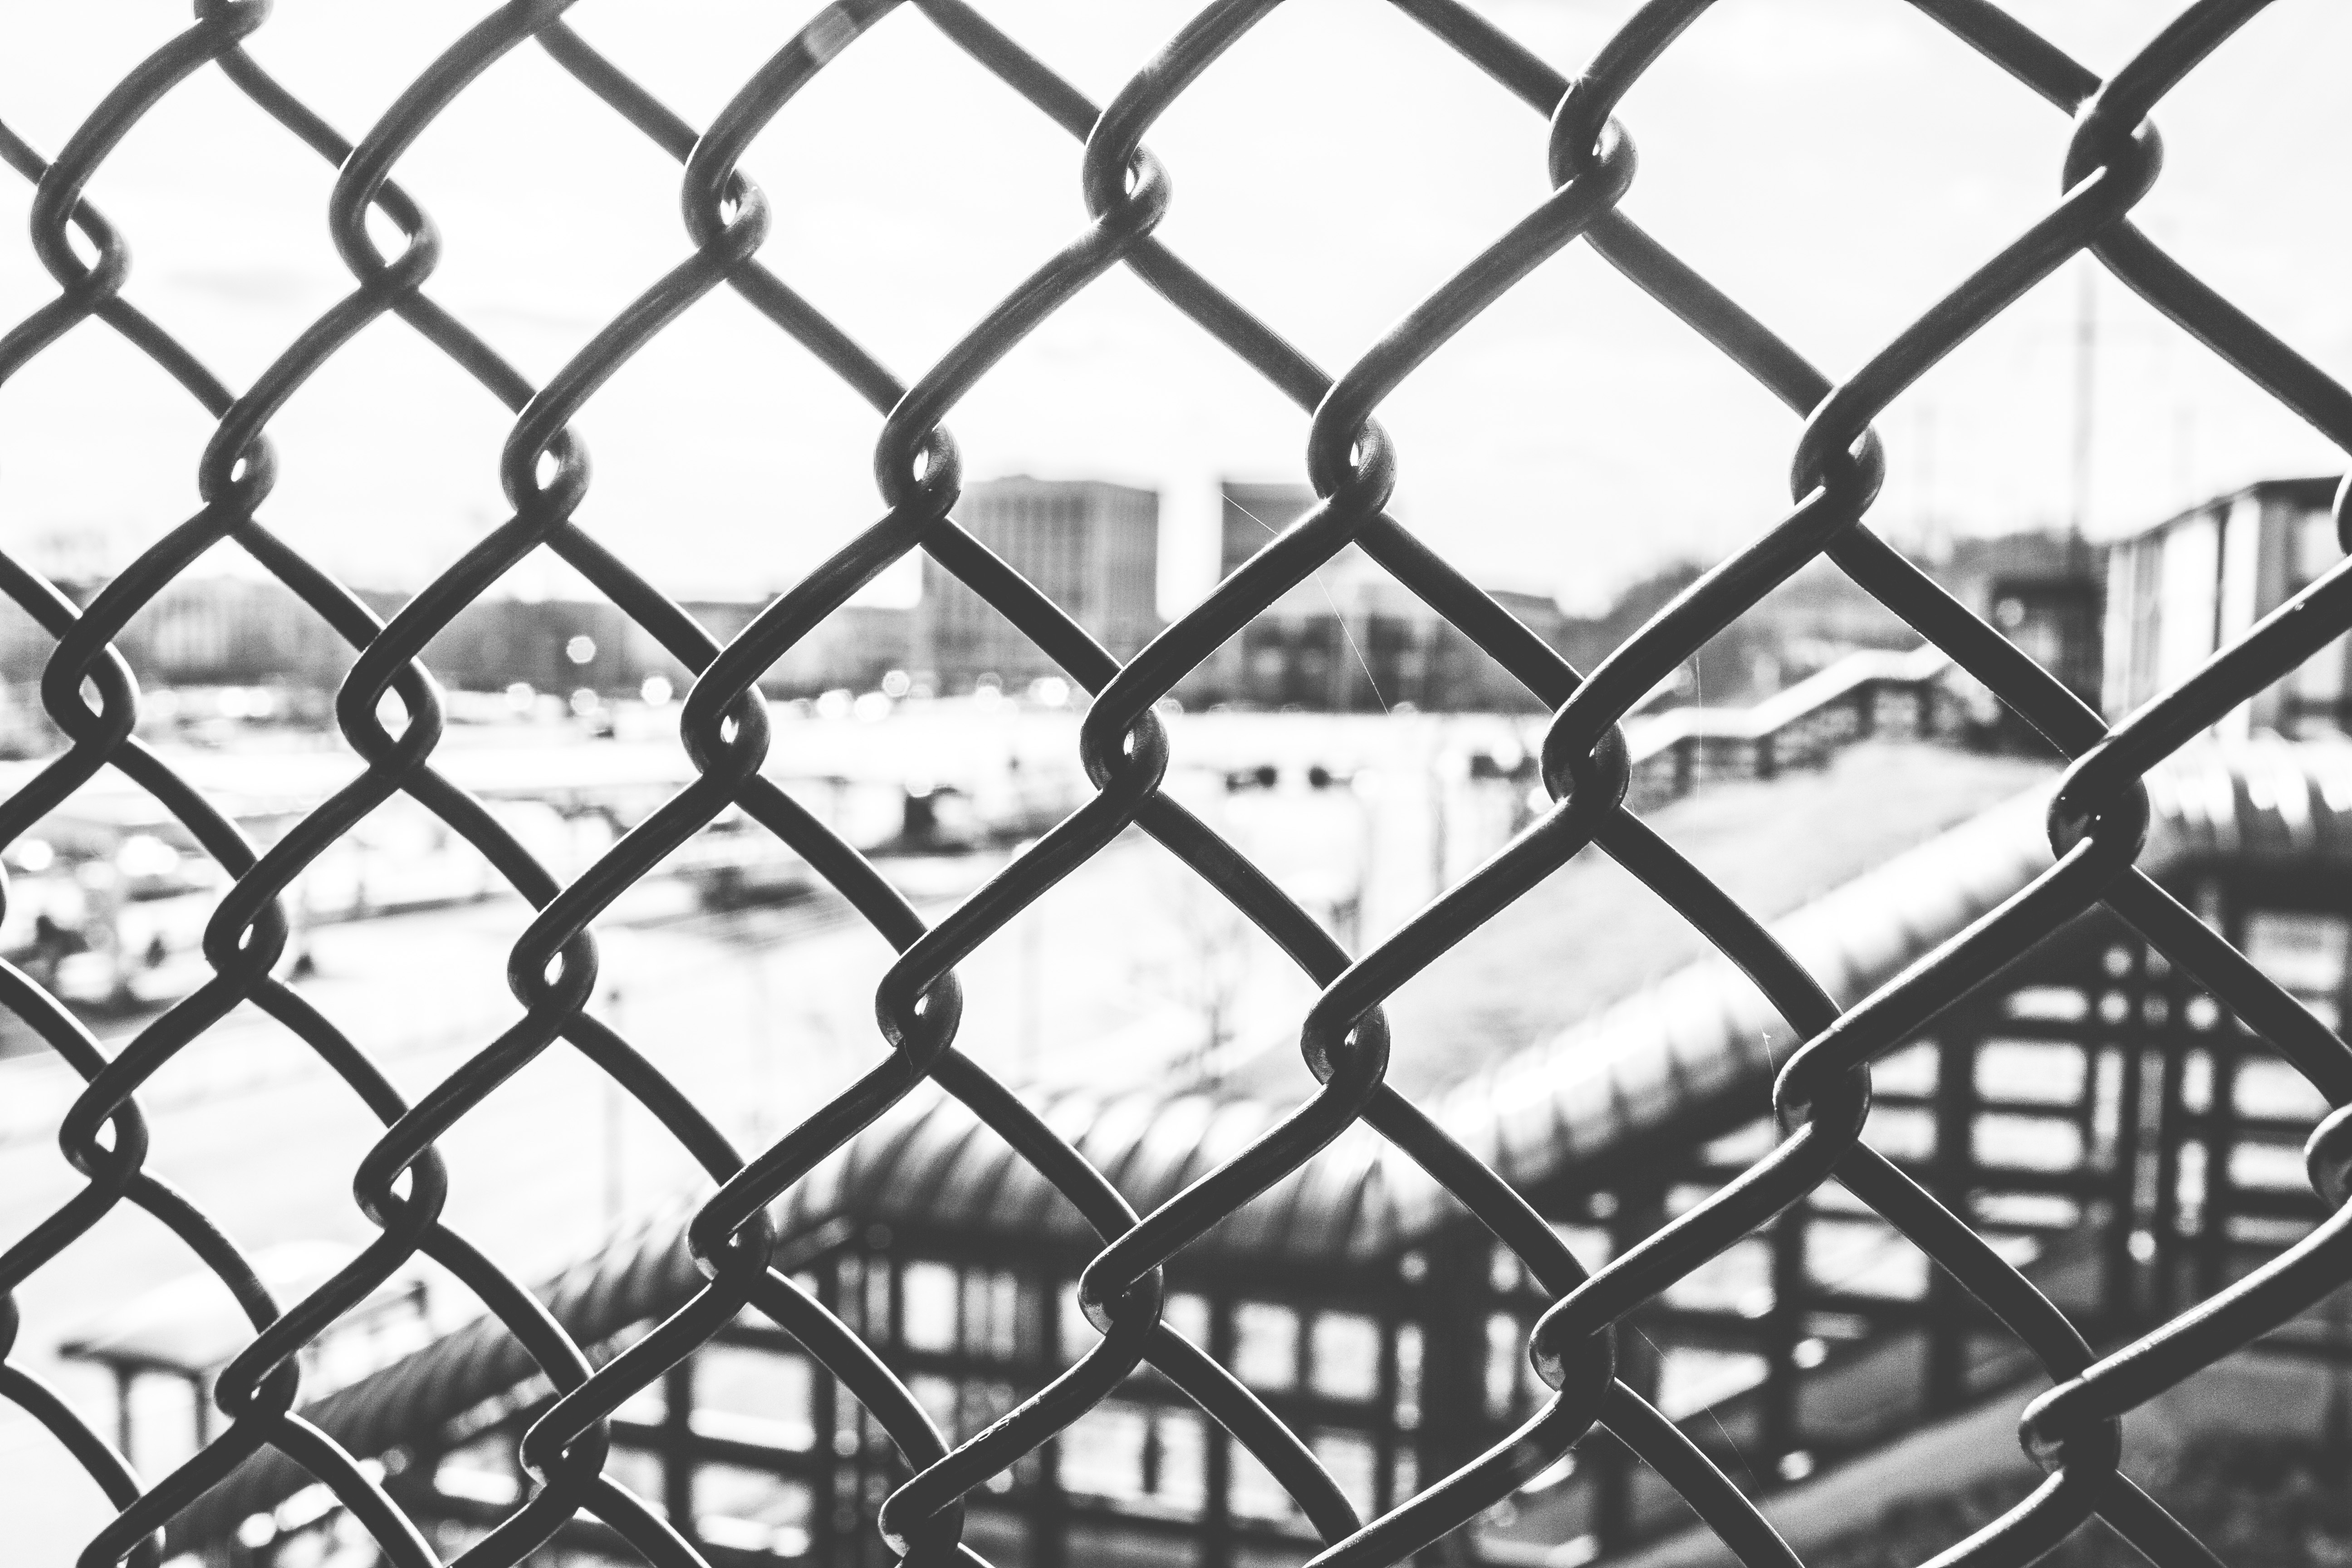
fence, black and white, pattern, line, chainlink, monochrome, circle, design, net, symmetry, shape, monochrome photography